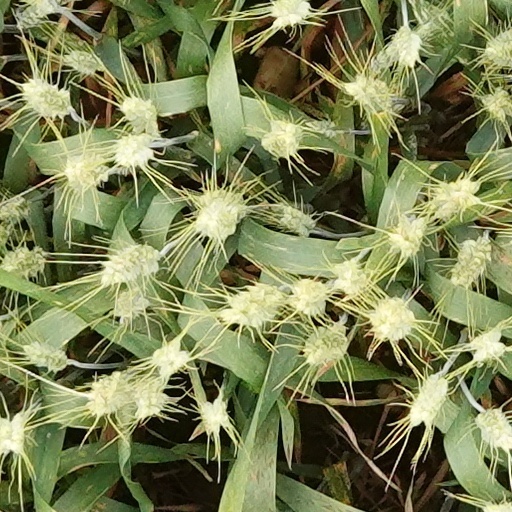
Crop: wheat